DrGeo

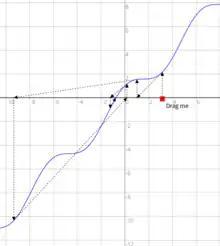
Computed interactive Newton-Raphson algorithm

Smalltalk sketch can be coded in native languages, currently in French and Spanish. More native languages can be added.